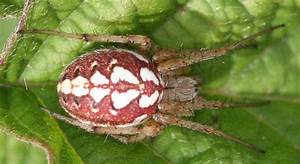
Label: spider